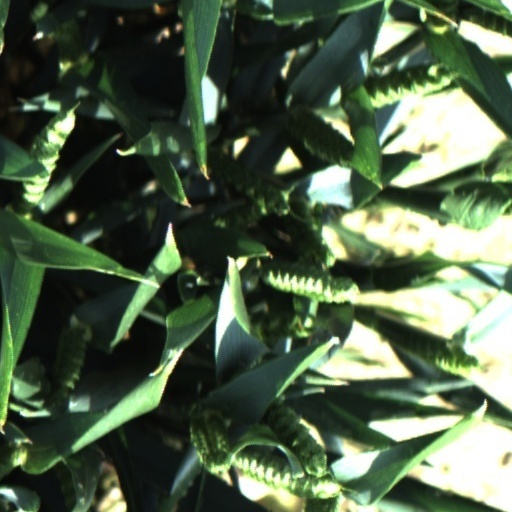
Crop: wheat